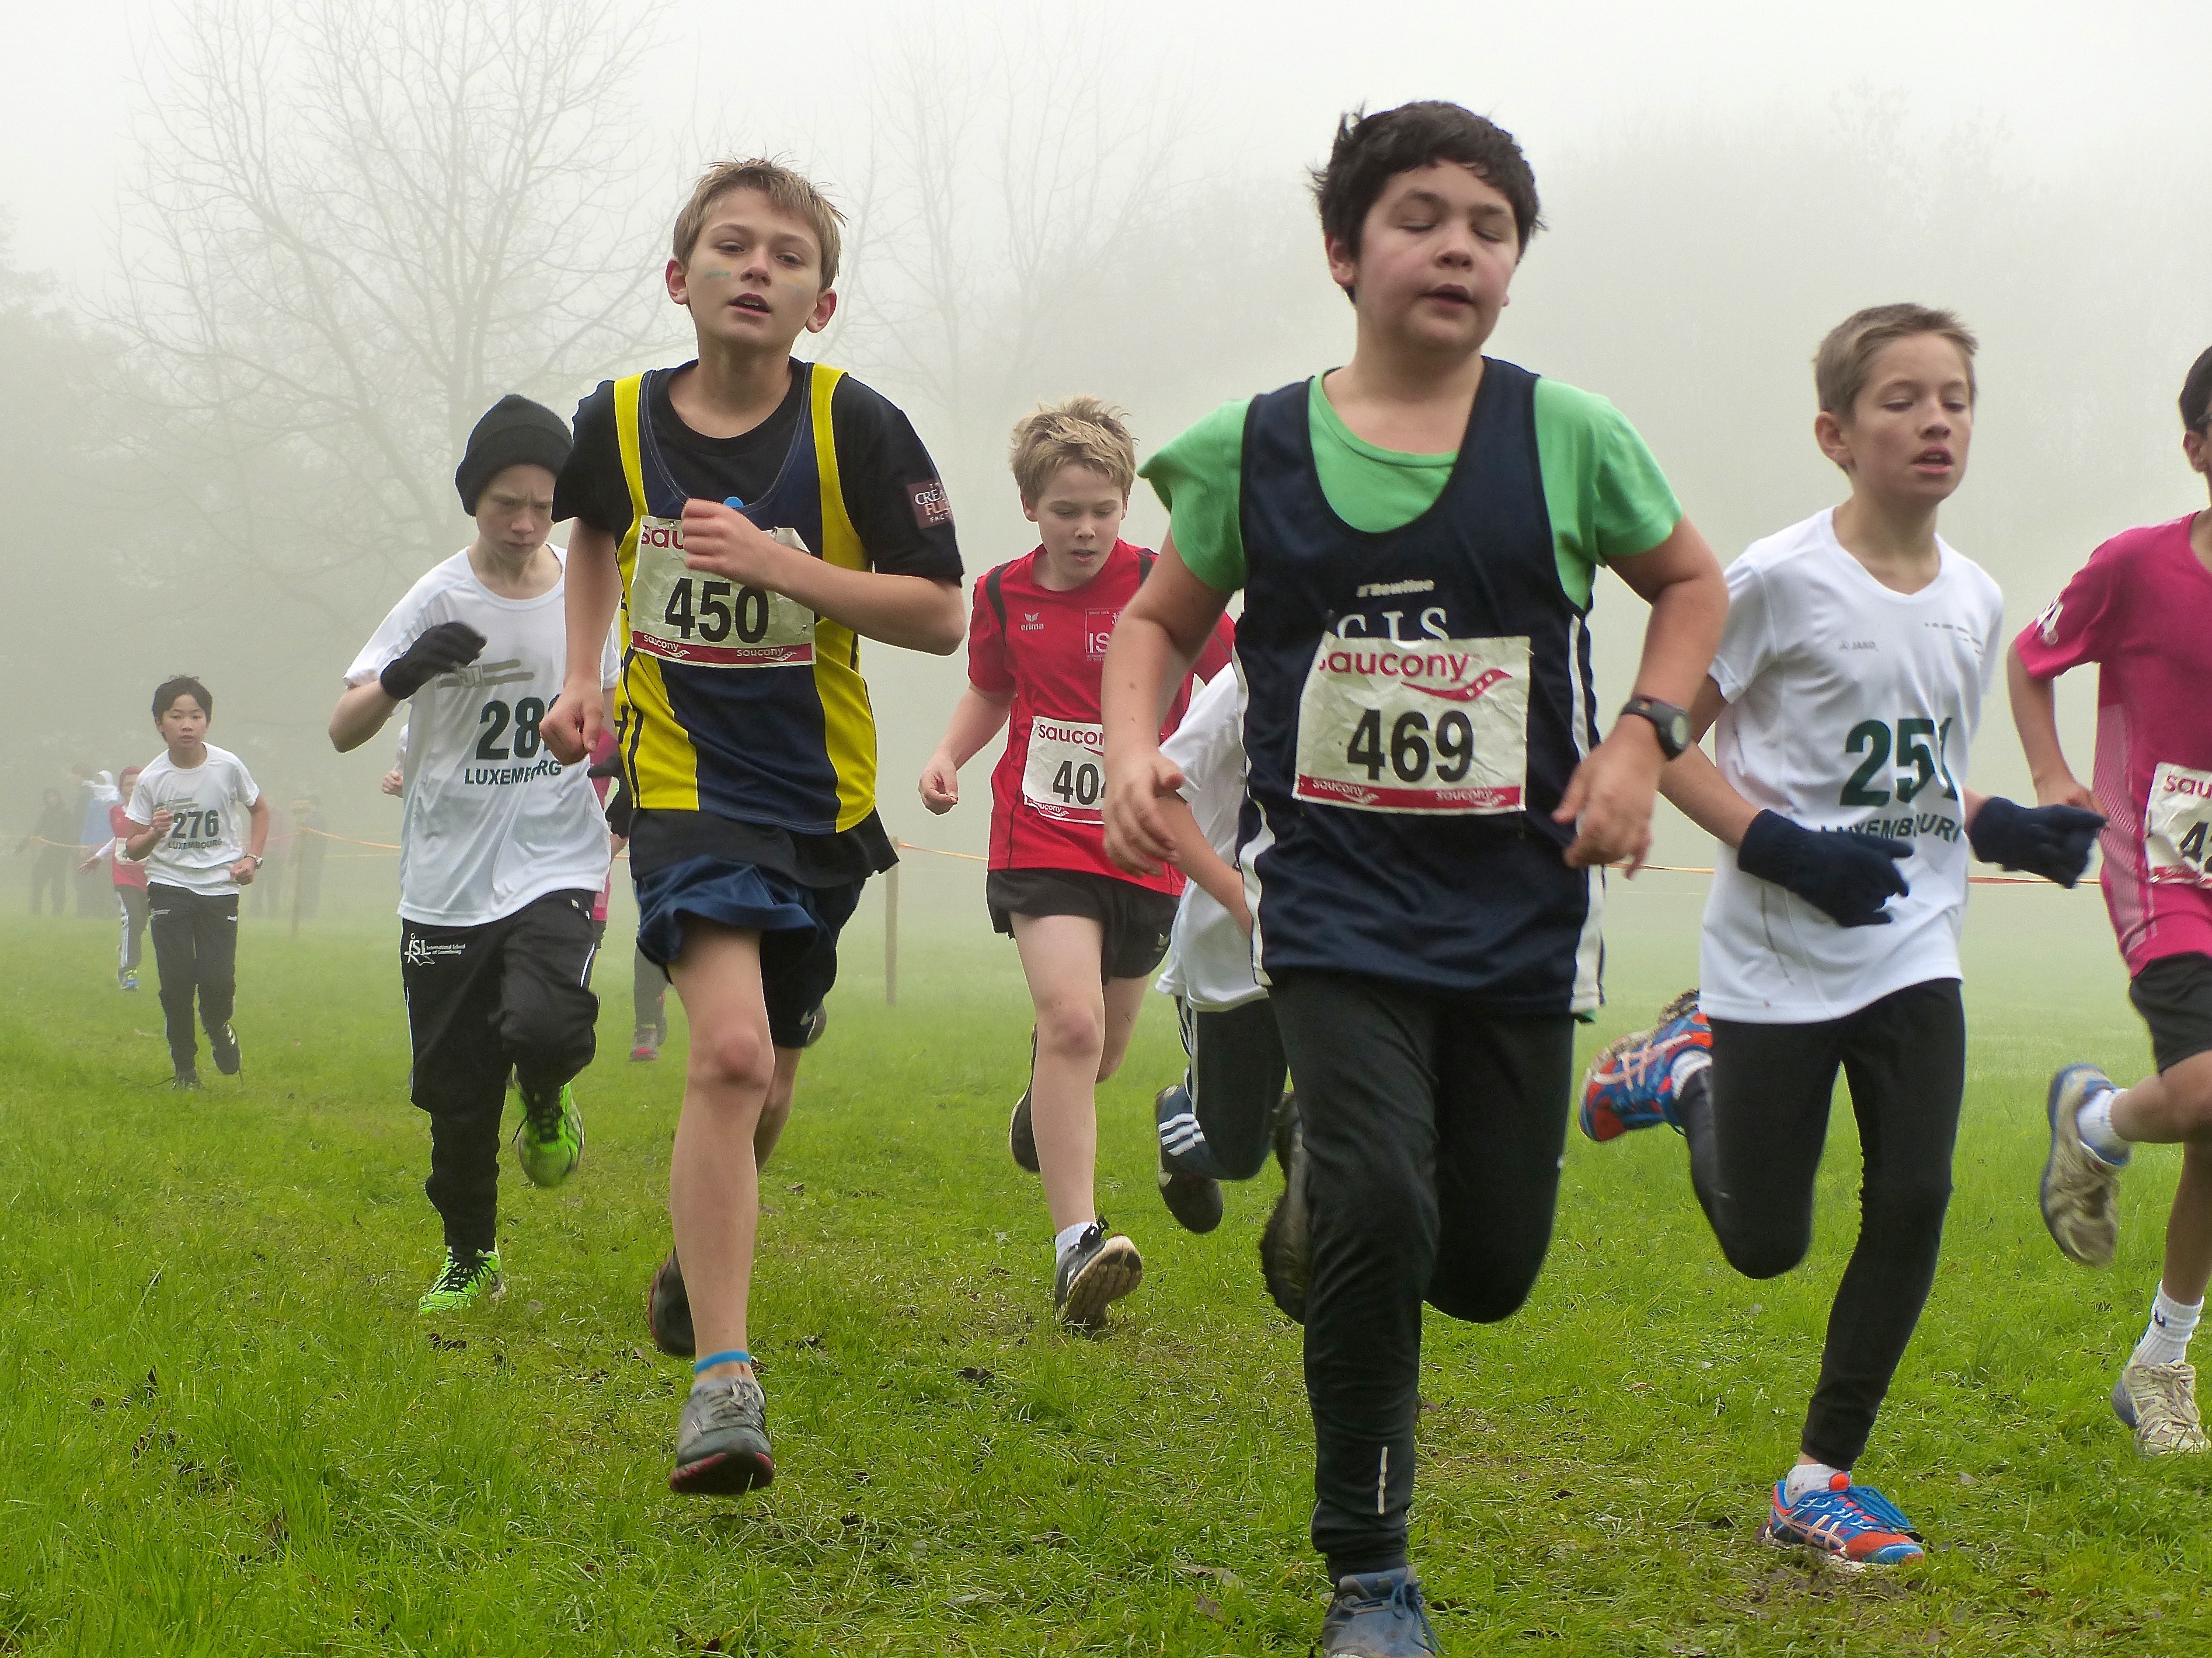
person, fog, mist, sport, meadow, running, recreation, jogging, ash, crosscountry, belgium, race, competition, team, sports, championship, endurance, athletics, xc, antwerp, necis, physical exercise, outdoor recreation, human action, duathlon, long distance running, cross country running, half marathon